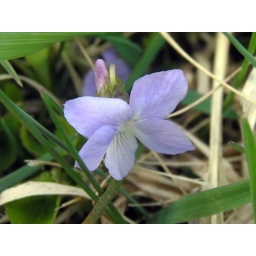
A woolly blue violet growing in field north of backyard